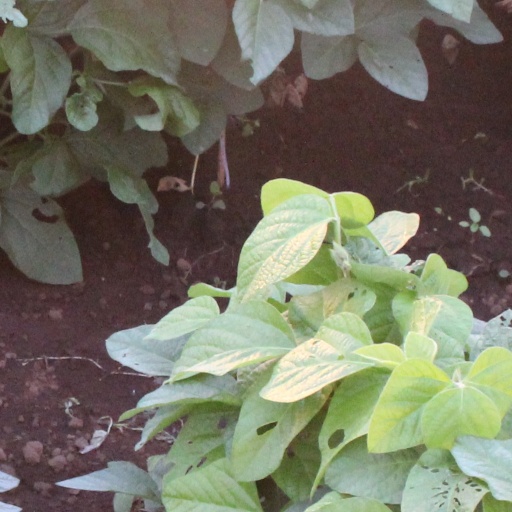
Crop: soybean